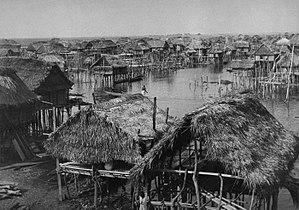
Ganvié est une cité lacustre du sud du Bénin, située sur le lac Nokoué au nord de la métropole de Cotonou. Elle fait partie de la commune de Sô-Ava dans le département de l'Atlantique.